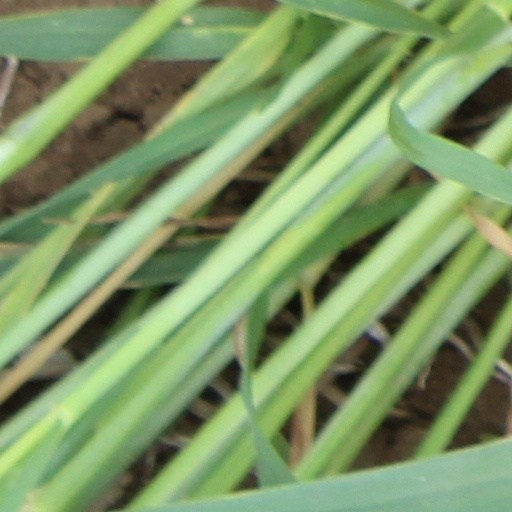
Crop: wheat